Hanna Zembrzuska

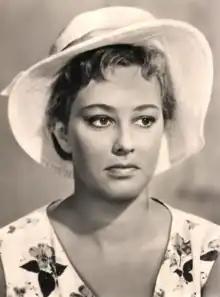
Zembrzuska circa 1965

Hanna Zembrzuska-Kobuszewska, (sometimes spelled Anna Zembrzuska-Kobuszewska, 7 August 1934 – 16 June 2023) was a Polish theatre and film actress.